Saunderson Tractor and Implement Co.

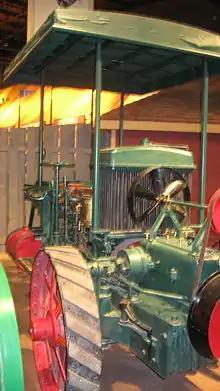
1907 three-wheel-drive petrol-fuelled 50hp Type A, as used on a Saskatchewan farm around 1910.

By the early 1900s production of 3-wheeled multi-purpose tractors was proceeding and by 1910, 4-wheeled models joined the range. Some of these were powered by Crossley engines. By the start of the Great War conventional tractors were being produced just in time for the sales boom caused by the wartime labour shortage and for a short time Saunderson were Britain's biggest tractor makers. This success was not to last as the 1920s agricultural slump hit sales of all tractor manufacturers and so in 1924 Saunderson was looking for a buyer.